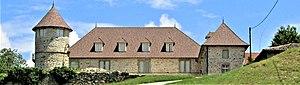
Château de Quinsonnas (extérieur) depuis la grille d'entrée
Le château de Quinsonnas est un ancien château fort du XIIᵉ siècle, remanié au XVIIᵉ siècle qui se dresse sur une colline de la commune de Sérézin-de-la-Tour dans le département de l'Isère et la région Auvergne-Rhône-Alpes.
La liste des châteaux de l'Isère recense de manière non exhaustive les mottes castales ou château de terre, les châteaux, château fort ou château de plaisance, les châteaux viticoles, les maisons fortes, les manoirs, situés dans le département français de l'Isère. Il est fait état des inscriptions et classements au titre des monuments historiques. Le département de l'Isère serait clairsemé de plus de 560 châteaux. Beaucoup de ces constructions ne sont plus que vestiges, mais Virieu, Vizille, Sassenage, Septème ont conservé leur splendeur. Forteresses féodales ou demeures somptueuses, aujourd'hui, 25 de ces châteaux sont ouverts à la visite.